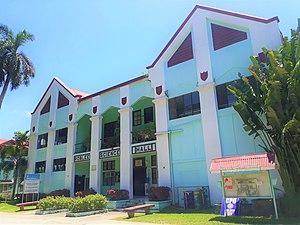
L’université centrale des Philippines, parfois abrégé en « Centrale » ou « CPU », est une université privée chrétienne évangélique baptiste et un centre de recherche situés à Iloilo, aux Philippines. Elle est affiliée à la Convention des églises baptistes des Philippines.